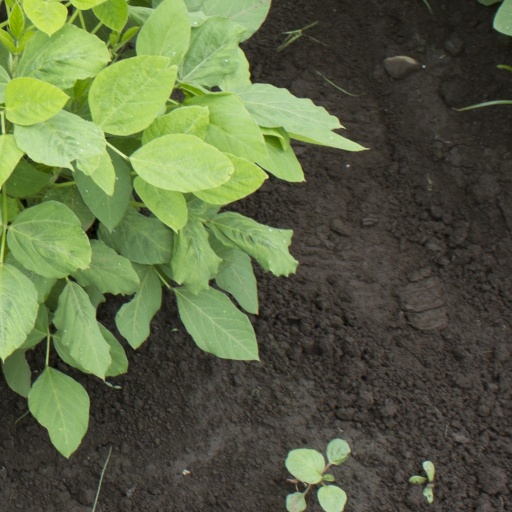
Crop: soybean